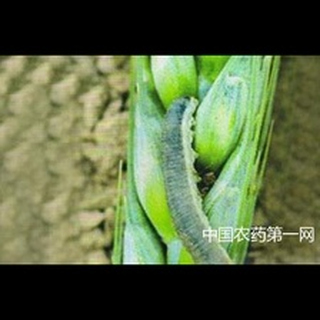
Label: wheat_stem_fly